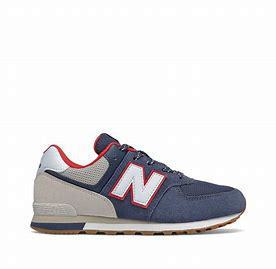
Brand: New
Model: Balance GC574